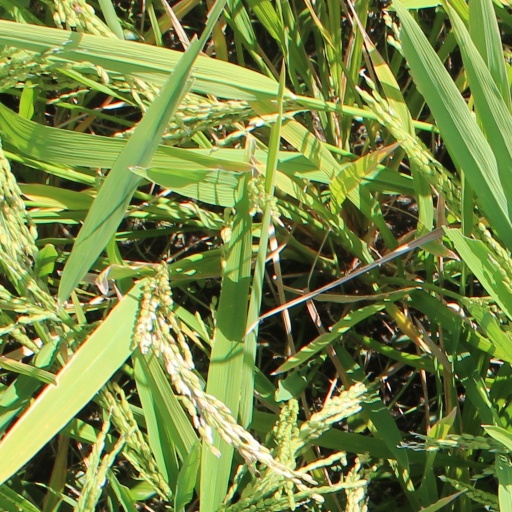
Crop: rice